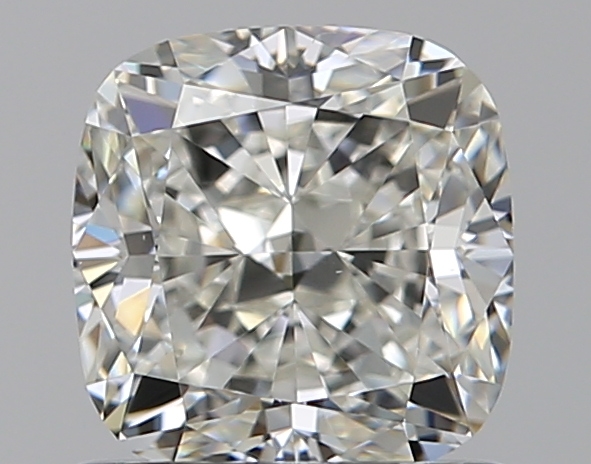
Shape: cushion
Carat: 1.02
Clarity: VS1
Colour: I
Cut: EX
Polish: EX
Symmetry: VG
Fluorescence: N
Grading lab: GIA
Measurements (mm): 5.61 x 5.46 x 3.79